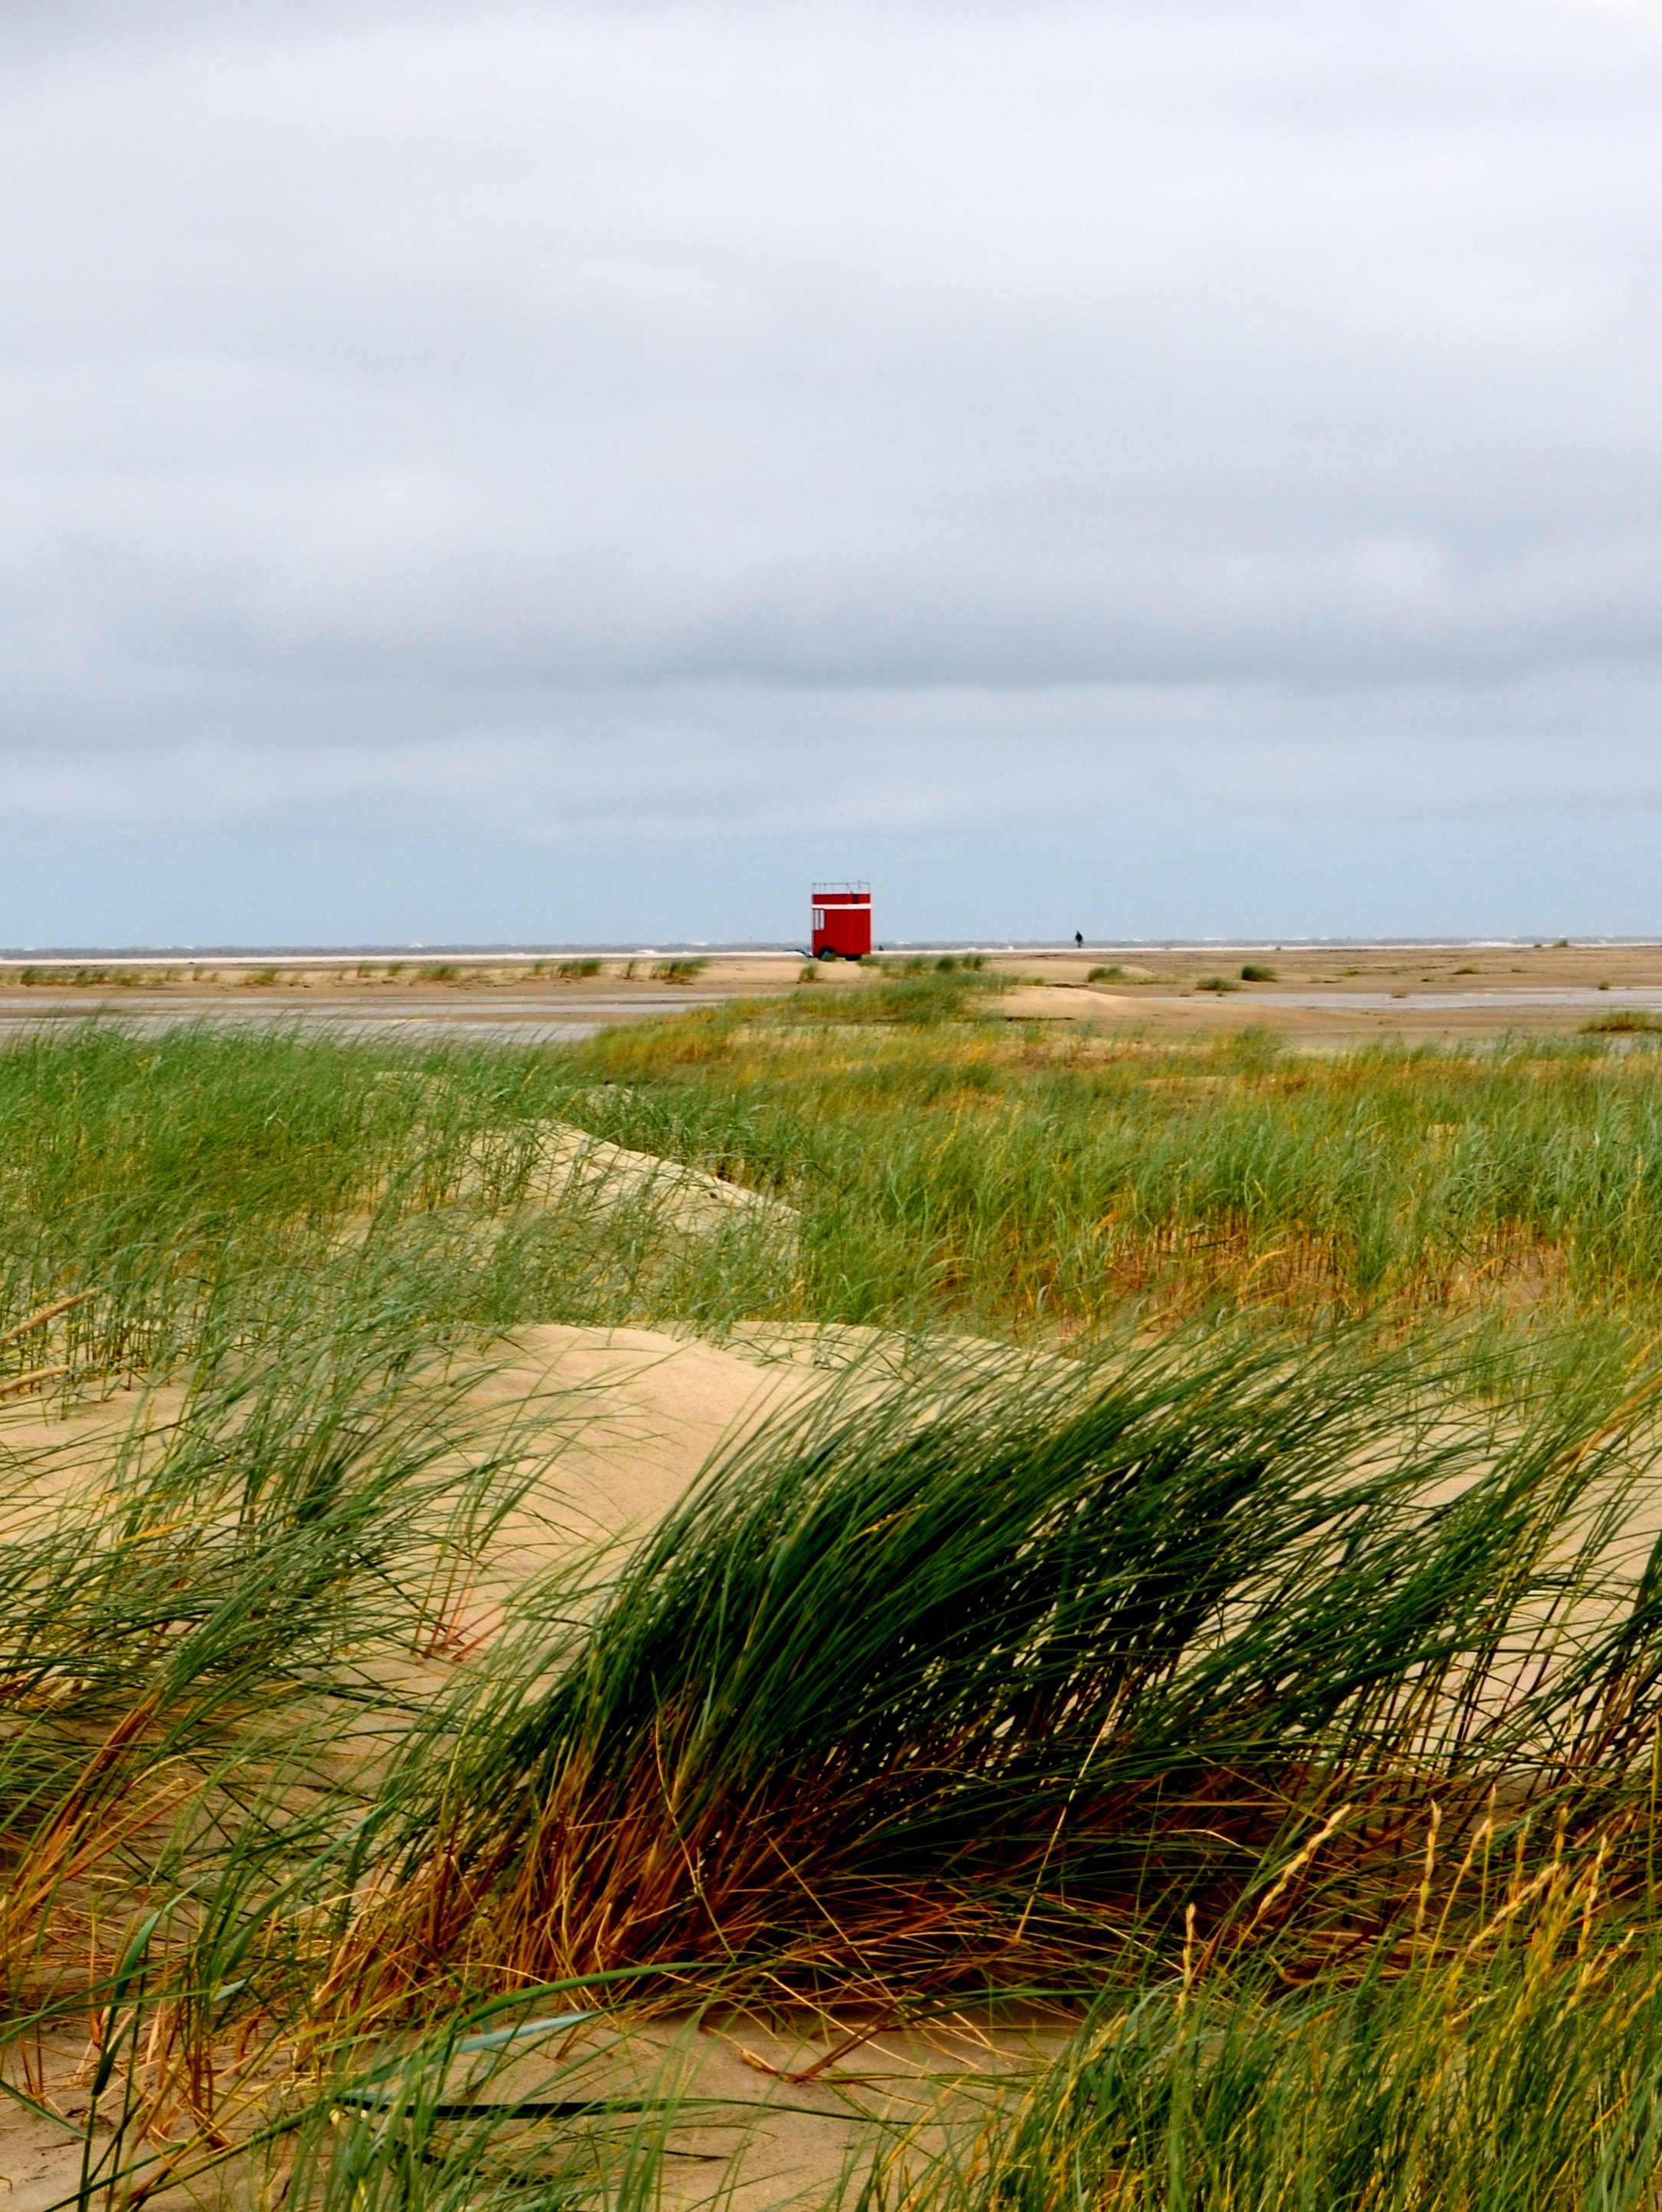
beach, landscape, sea, coast, nature, grass, sand, ocean, horizon, marsh, cloud, field, meadow, prairie, hill, shore, wind, cliff, tower, crop, agriculture, terrain, plain, dunes, grassland, badlands, wetland, bog, habitat, mood, north sea, ecosystem, steppe, salt marsh, rural area, sea grass, teen beach borkum, natural environment, geographical feature, grass family